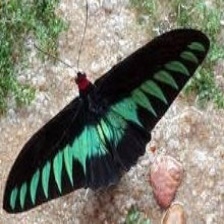
Species: BROOKES BIRDWING